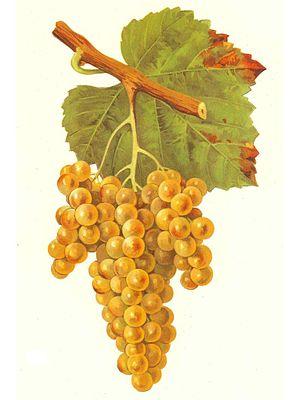
Grappe de Petit Manseng par Viala et Vermorel